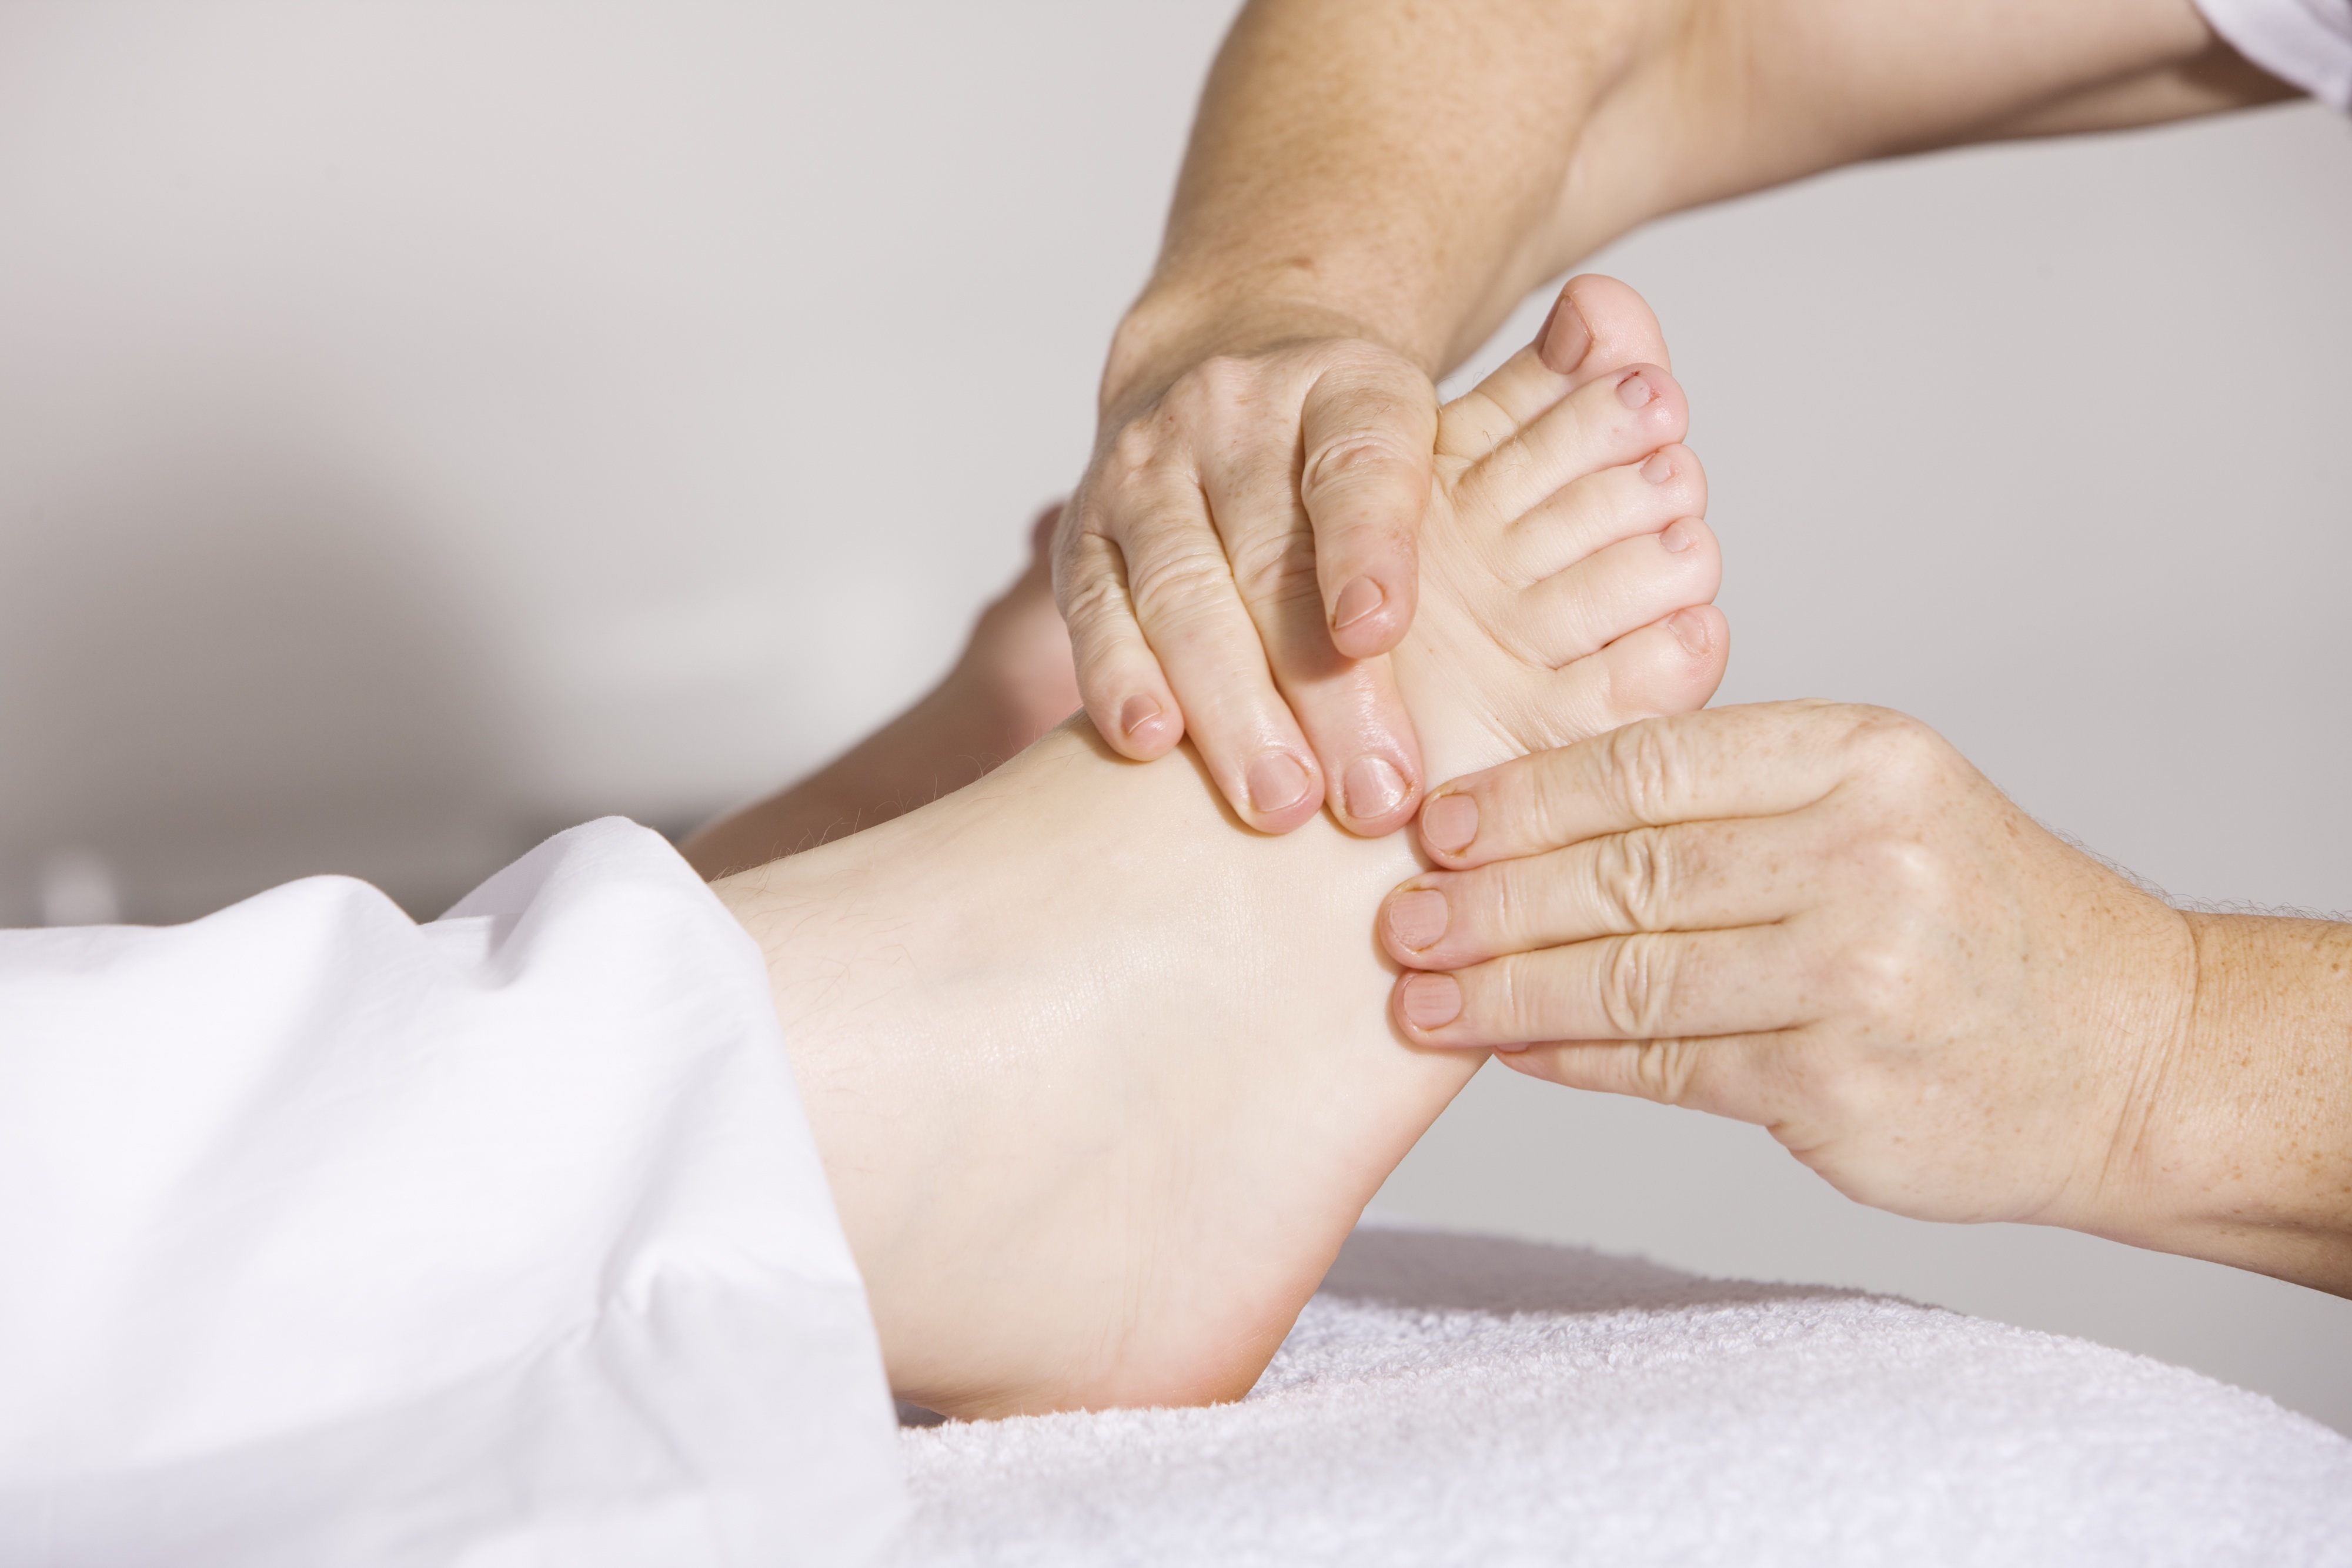
hand, woman, white, feet, trunk, leg, young, finger, chinese, relax, foot, human, lifestyle, healthy, arm, muscle, heal, chest, human body, face, relaxation, hands, neck, skin, beauty, horizontal, beautiful, organ, body, massage, bless you, medical, therapy, treatment, wellness, well being, abdomen, homeopathy, sense, physiotherapy, naturopaths, alternative medicine, blood circulation, tcm, foot reflexology, masseuse, circulatory disorders, foot massage, foot reflex zone massage, meridians, reflex zones, reflex zone massage, pain therapy, somatotopie, spa treatment, welness, acidification